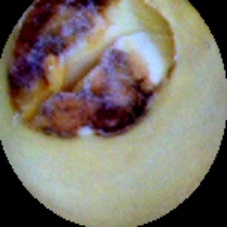
Label: Broken